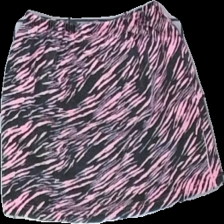
View: back
Type: Skirt
Category: Children
Brand: Not in the list
Brand text on label: Mix
Colors: Pink, Black
Material: 95% bomull 5 % elastan
Pattern: Other
Cut: Tight
Size: 128
Season: All
Damage: lösa trådar
Damage location: bottom center
Damage 2: luddigt och nopprigt
Damage 2 location: middle center
Damage 3: luddigt och nopprigt
Damage 3 location: middle center
Price range: <50
Recommended usage: Export
Description: kort kjol med mönster